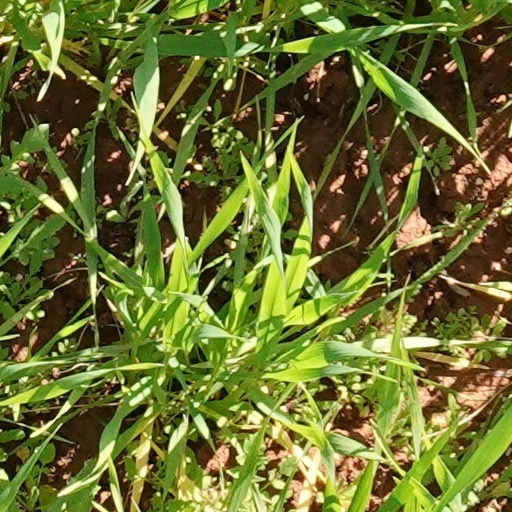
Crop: wheat